Physical Graffiti

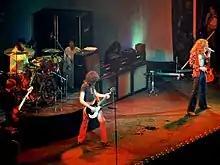
Led Zeppelin touring the US shortly before the release of "Physical Graffiti"

The album was originally released with a die-cut sleeve design depicting a New York City tenement block, through whose windows various cultural icons could be interchangeably viewed. The album designer, Peter Corriston, was looking for a building that was symmetrical with interesting details, that was not obstructed by other objects and would fit the square album cover. He subsequently came up with the rest of the cover based on the idea of people moving in and out of the tenement, with various sleeves that could be placed under the main cover and filling the windows with various pieces of information.